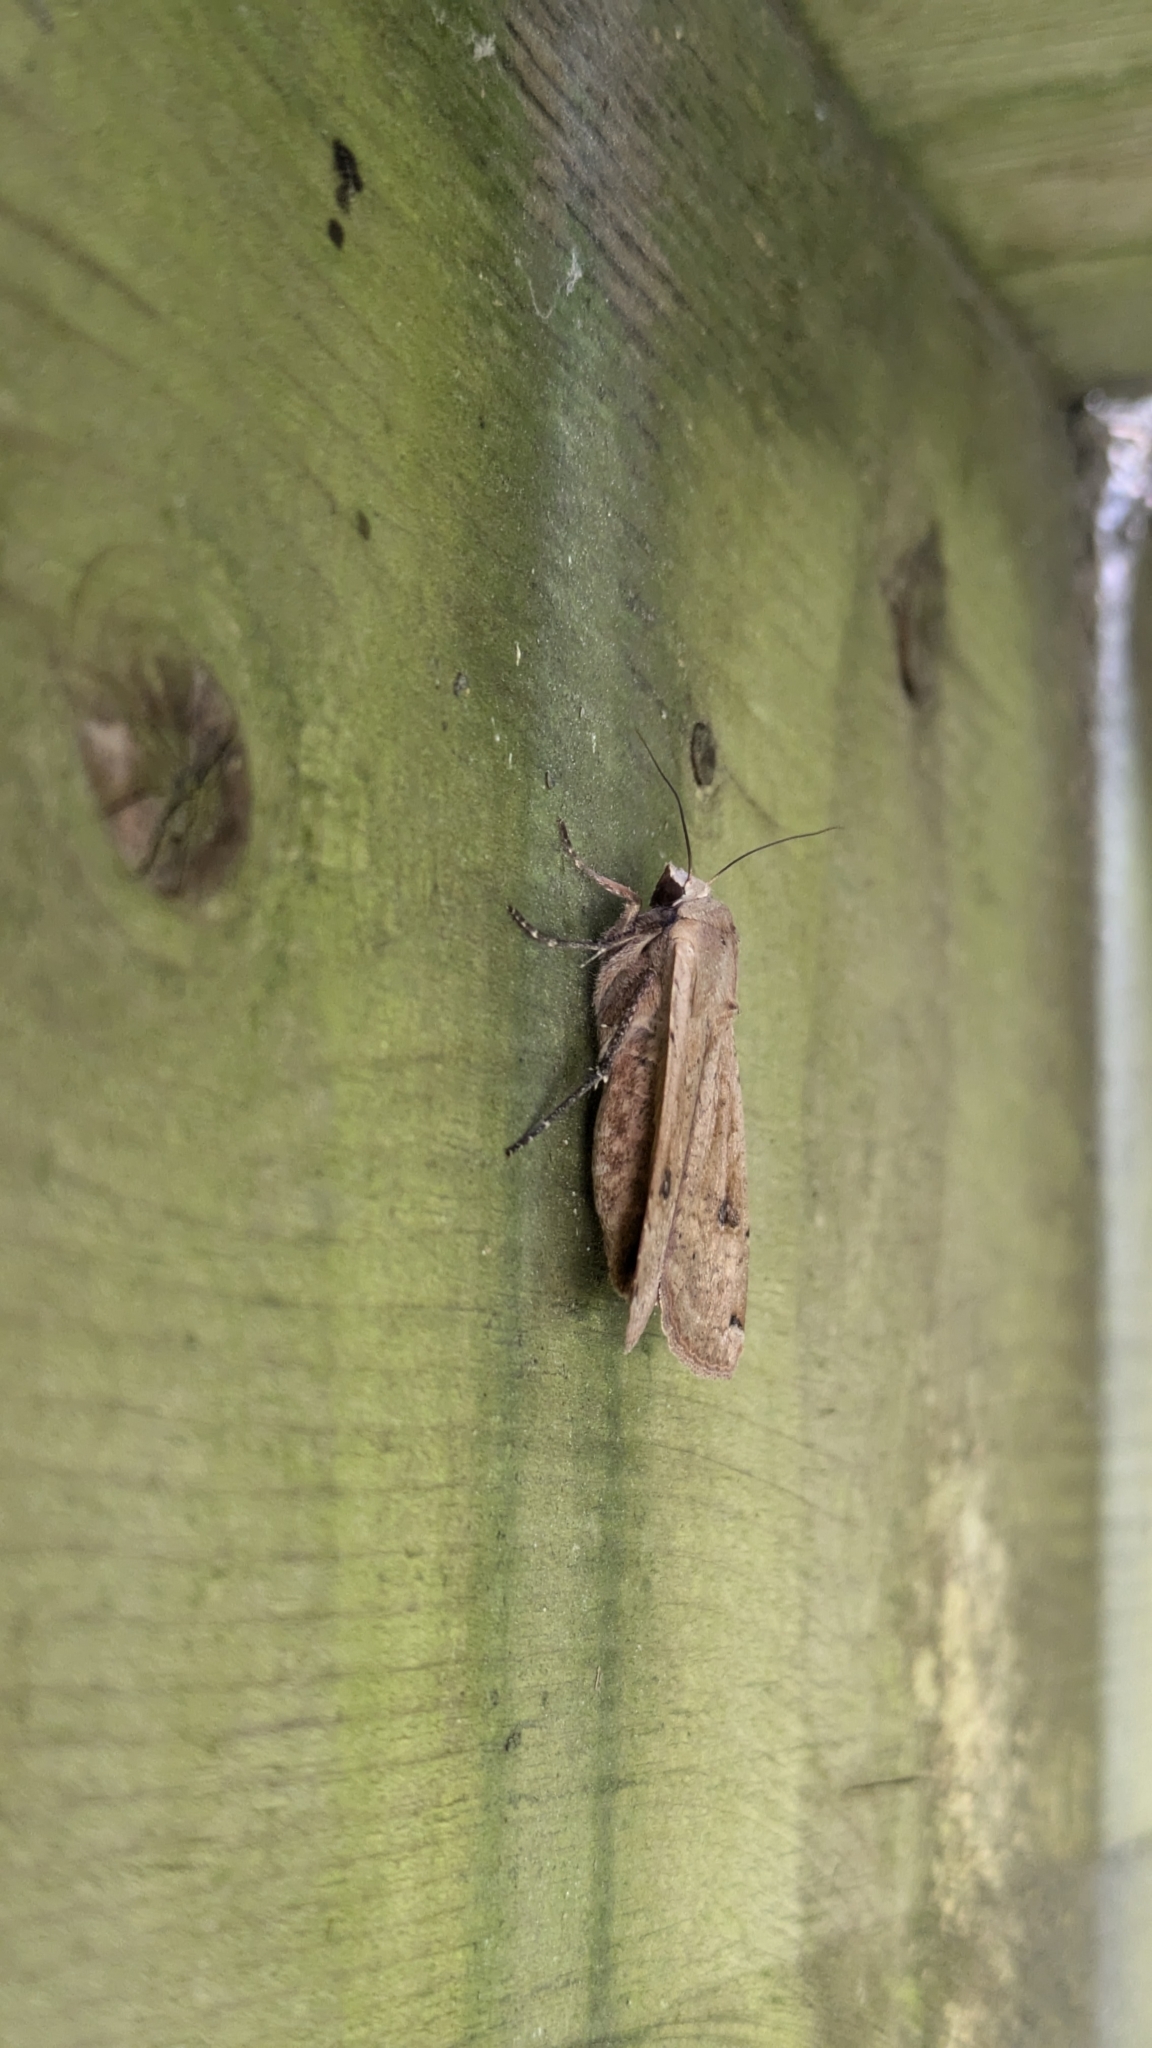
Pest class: cutworms